Duck, You Sucker!

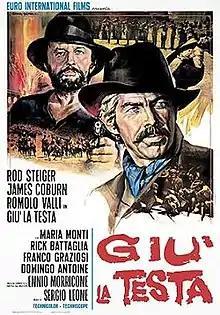
Italian theatrical release poster

Duck, You Sucker! (lit. "Duck Your Head", "Get Down"), also known as A Fistful of Dynamite and Once Upon a Time ... the Revolution, is a 1971 epic Zapata Western film directed and co-written by Sergio Leone and starring Rod Steiger, James Coburn, and Romolo Valli.